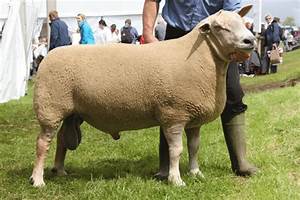
Label: pecora